Muğla Province

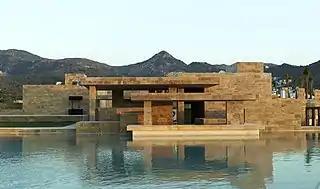
Yalikavak Marina

Muğla province is served by land, sea, and air connections. As a costal province, it is home to several marinas and ports.